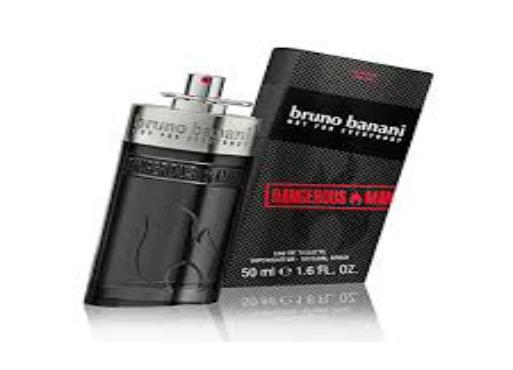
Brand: Bruno Banani
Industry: Necessities